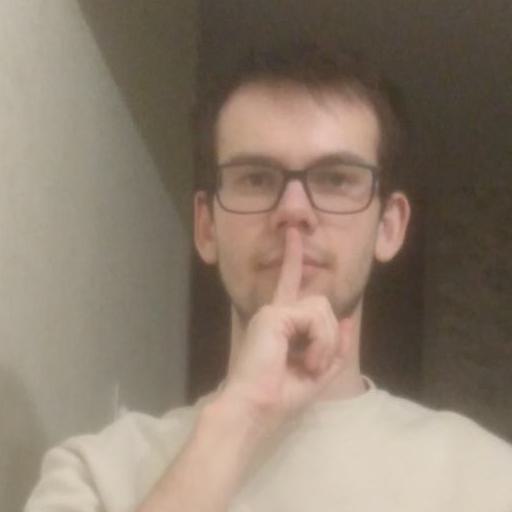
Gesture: mute